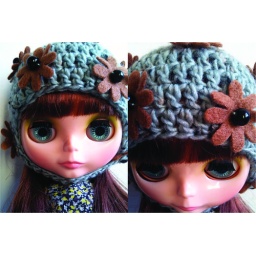
This BC hat is done in a tweed mixed colors yarn + nut felt flowers and black beads.